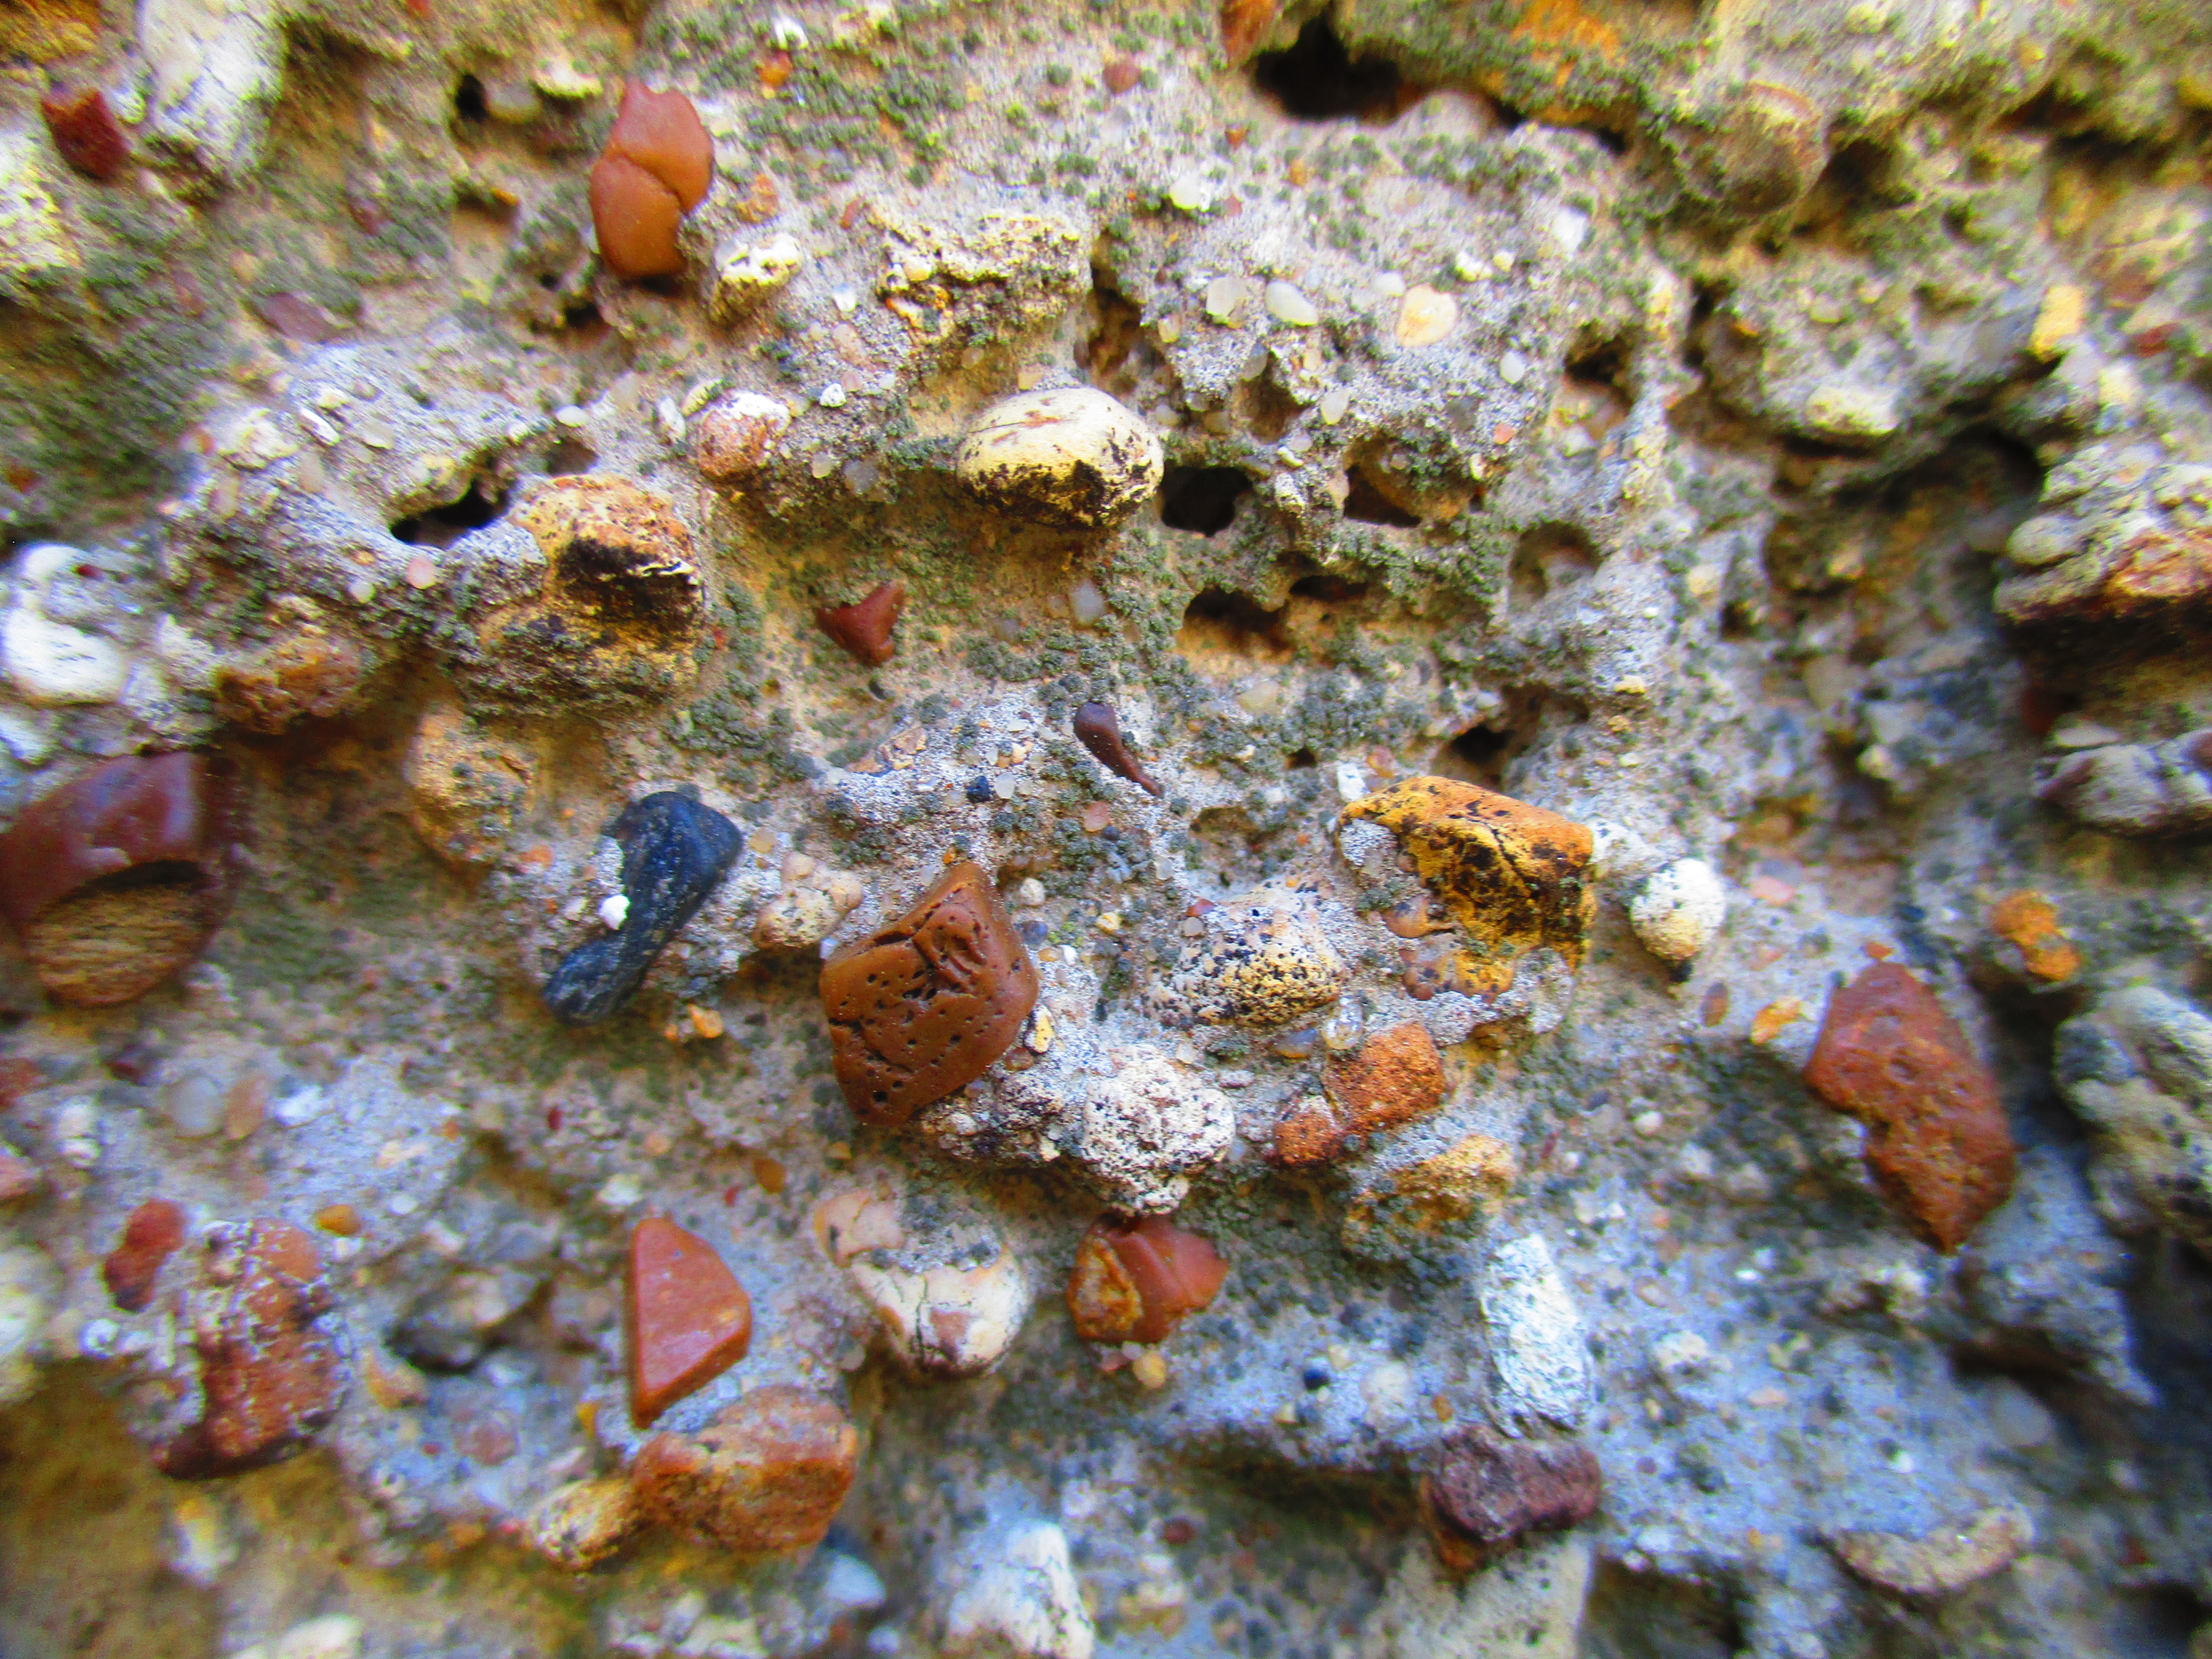
rock, texture, leaf, flower, wall, stone, wildlife, underwater, construction, biology, fauna, material, coral, invertebrate, reef, background, macro photography, wall building, the fa ade of the, marine biology